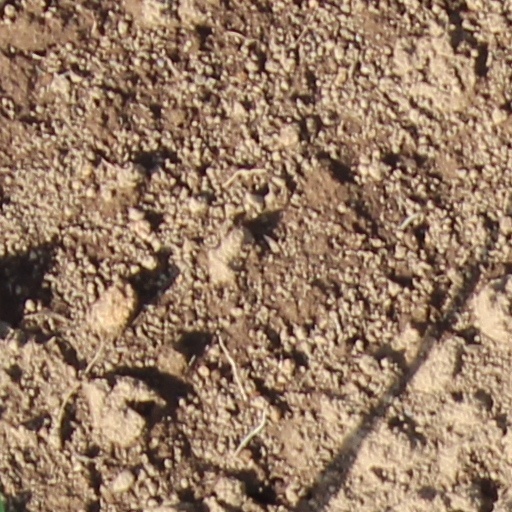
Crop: wheat